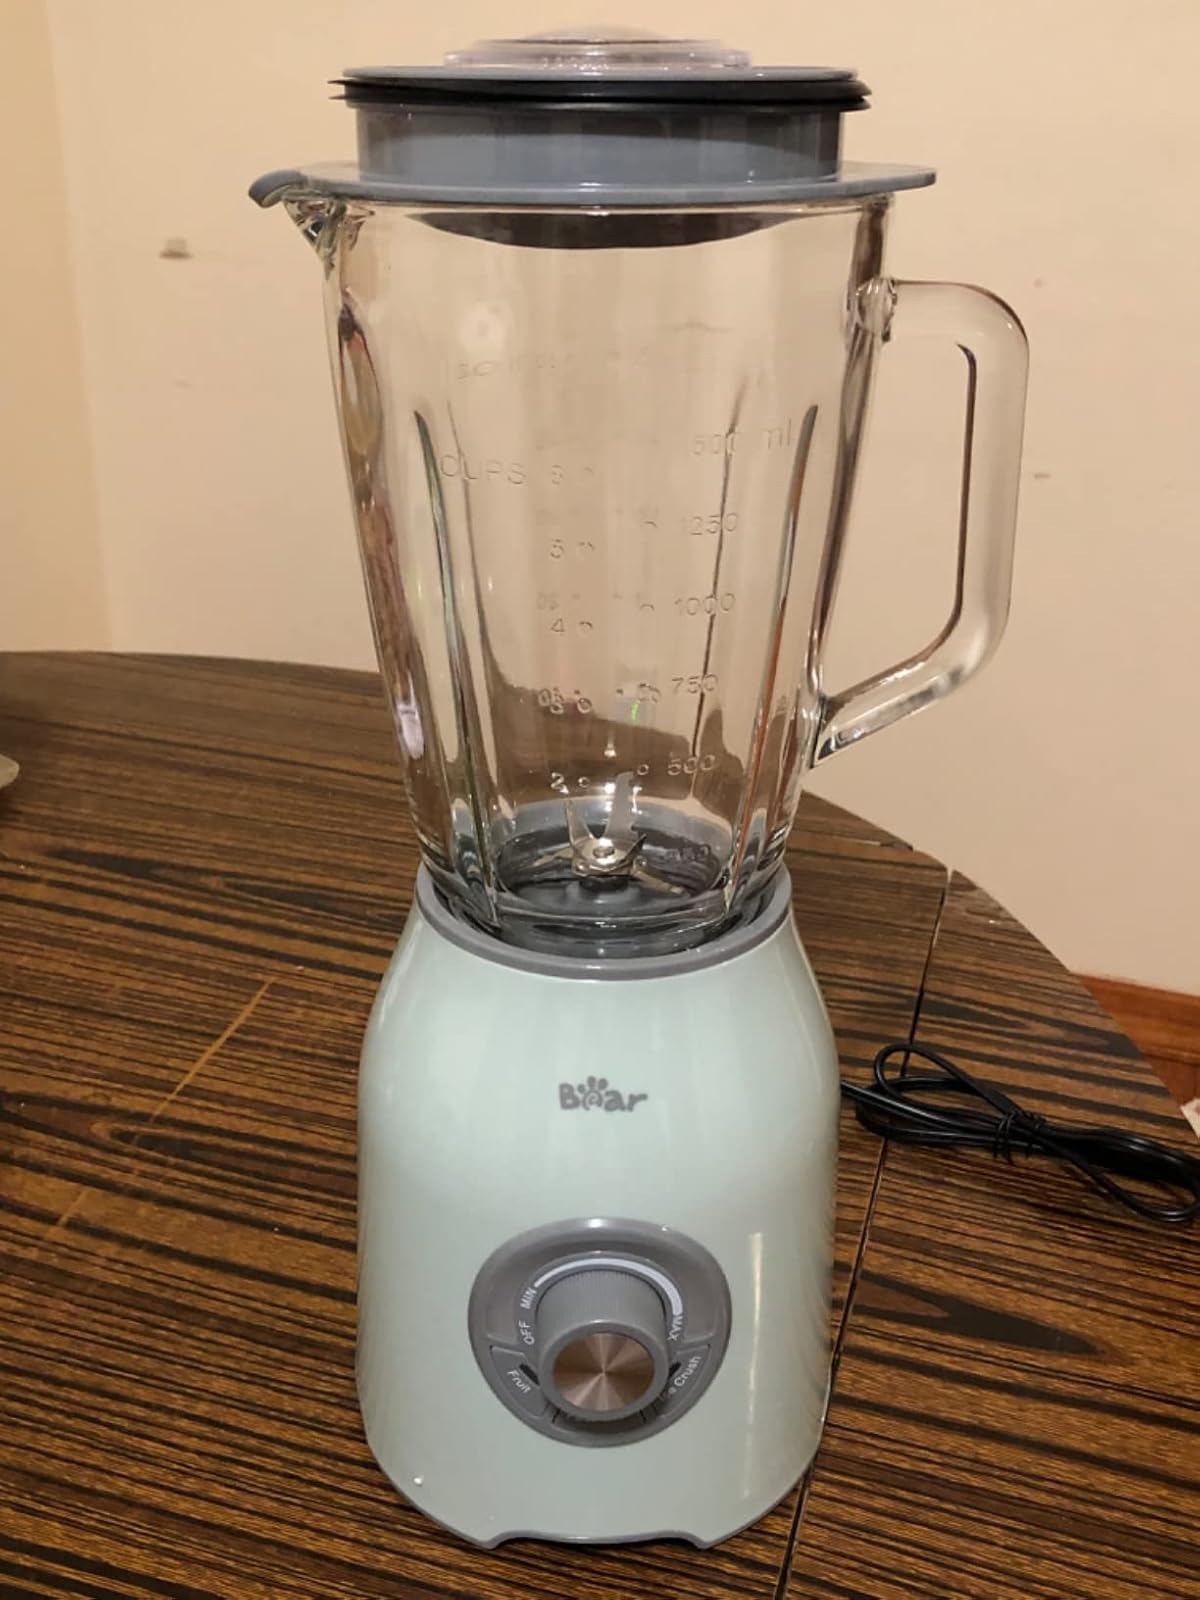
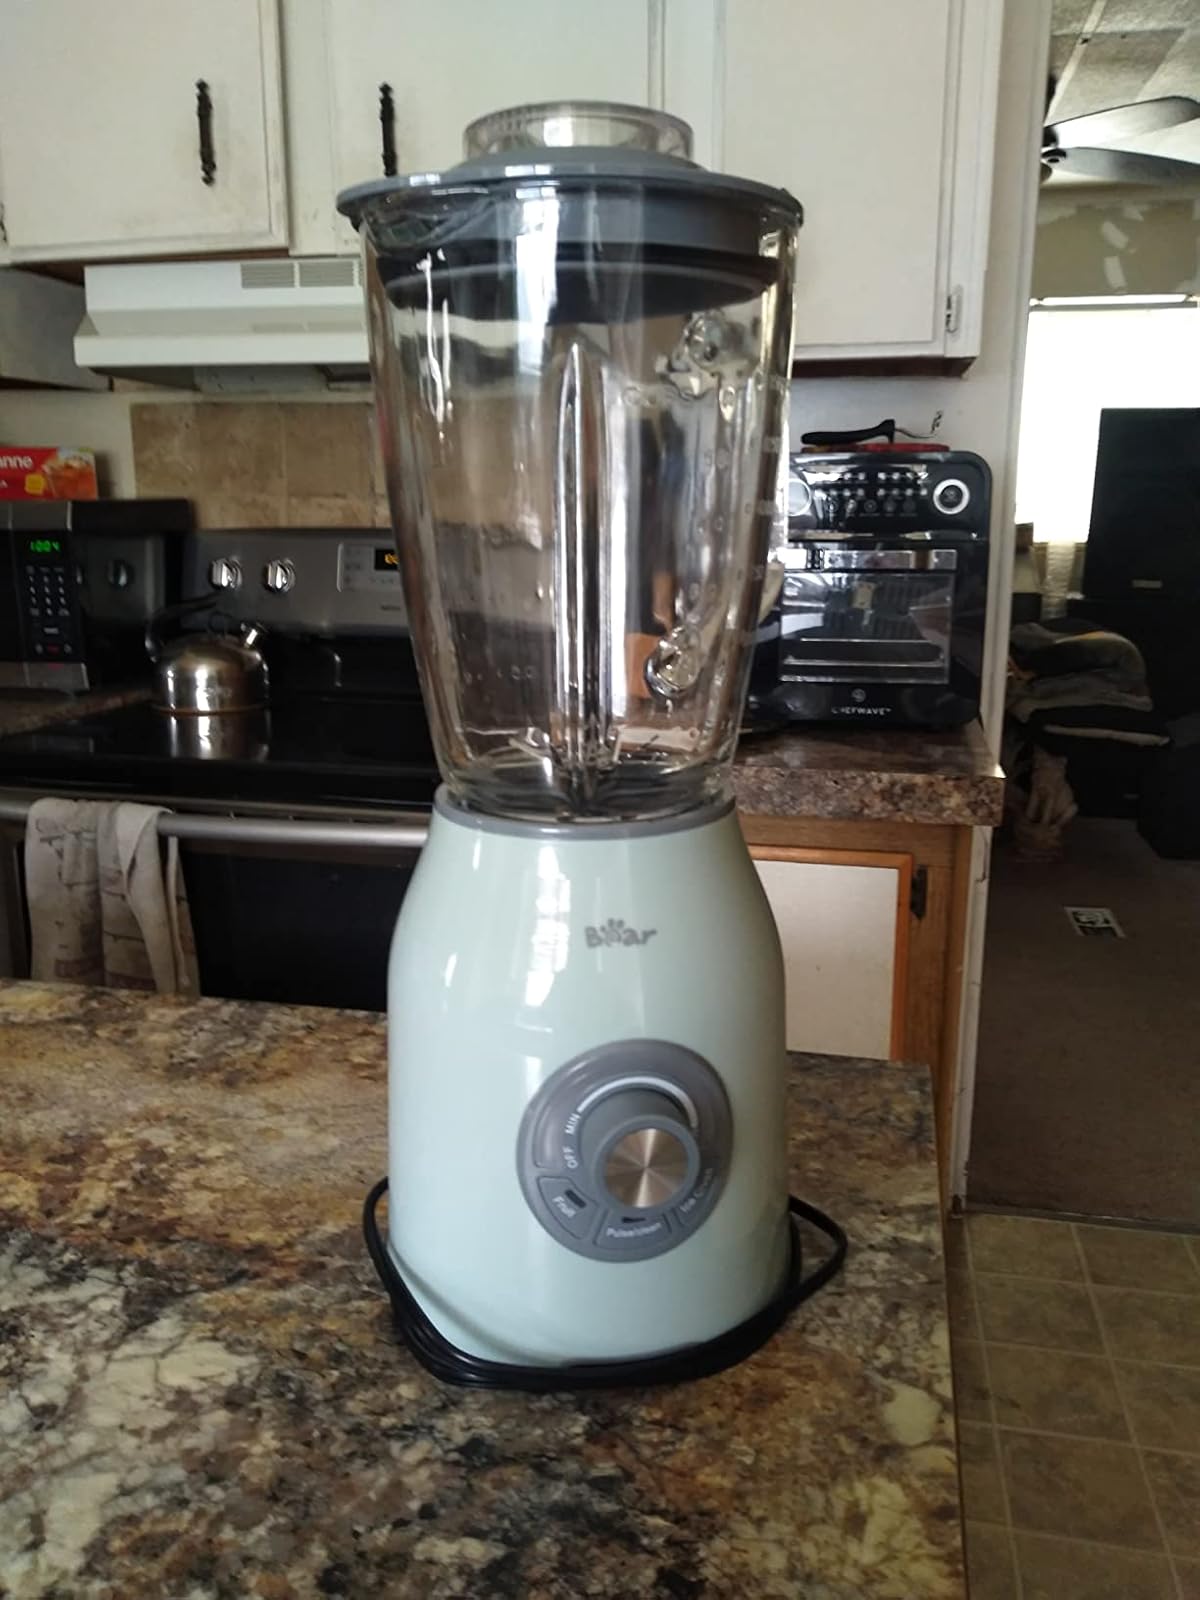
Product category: items_blender
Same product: yes